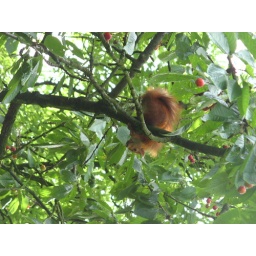
sleeping red squirrel in cherry tree, Stolberg/Rhld.